Architecture of Tehran

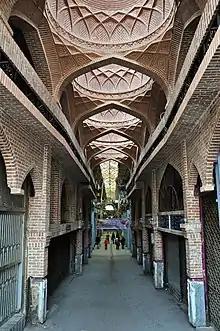
Tehran's Grand Bazaar

Tehran has grown dramatically since Agha Mohammad Khan Qajar chose it as the capital of the Qajar dynasty in 1796. Despite the occurrence of earthquakes during and before the Qajar era, some buildings still remain from Tehran's era of antiquity. However, most of Tehran's historic architecture has been obliterated by a wave of hasty modernisation that has swept the capital over the last 40 to 50 years. Of the eight city gates of old Tehran, none remain today. The Qajar culture flowered into a mature form of vernacular architecture, and many relics today remain of this tradition. Most, however, are government offices and residences of the elite. The Ahmad Shahi Pavilion in the Niavaran Palace Complex is an example of this tradition.